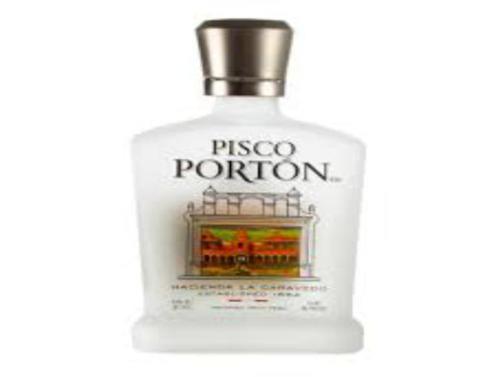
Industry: Food